Charles H. Corlett

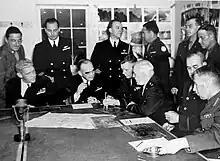
Corlett with other senior officers planning the Kiska expedition

Although World War II had begun in September 1939, the United States chose to remain neutral and did not enter the conflict until December 8, 1941, due to the Japanese surprise attack on Pearl Harbor the previous day. Corlett was promoted to the temporary rank of major general on September 6, 1942 and was placed in command of the Kiska Task Force that consisted of 35,000 soldiers, including the 7th Infantry Division, First Special Service Force, 87th Infantry Regiment of the 10th Mountain Division, 184th Infantry Regiment, and the 13th Canadian Infantry Brigade. The Task Force was to retrieve the island of Kiska, the first of the only two locations (along with Attu Island) in the United States occupied by enemy forces during World War II. Both islands were two of the westernmost islands in the Aleutian Chain, posing a threat to strategic targets and population centers across the United States West Coast. Kiska was a Japanese seaplane and submarine base with well-established infrastructure and an estimated force of 10,000.